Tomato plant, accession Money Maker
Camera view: bottom (45 deg); turntable rotation: 180 degrees
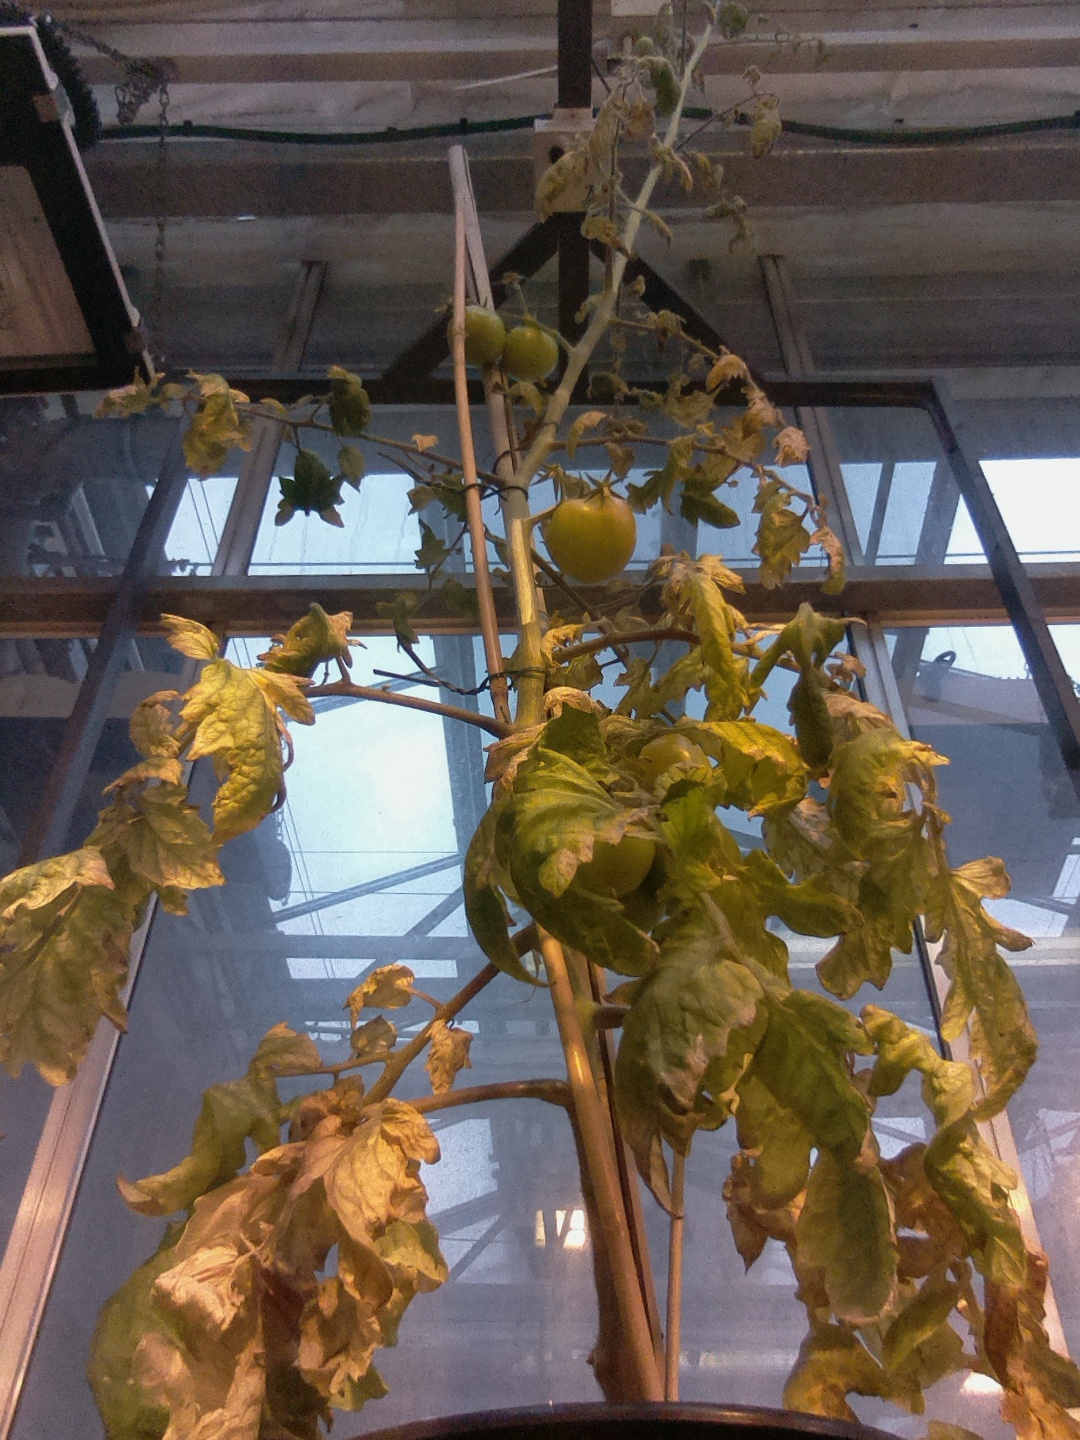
BBCH growth stage 81: 10%-20% of fruits show typical fully ripe color